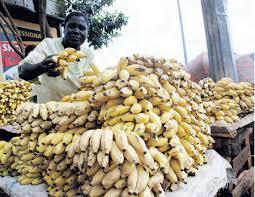
Ndizi tamu zimepangwa katika kibanda cha muuzaji. Ndizi ni nyingi na zimepangwa kwa njia ya ustadi. Muuzaji amesimama nyuma ya kibanda na anaendelea kupanga ndizi juu ya zingine.